Claudio Francesco Beaumont

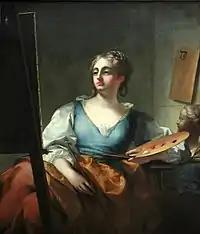
Beaumont's "Allegory of Painting", at the Musée des Beaux-Arts de Brest.

Beumont was born in Turin, and little is known of his early youth, besides that he was educated in grammar, rhetoric, architecture and mathematics in a Jesuit school. There is documentation of travel to Bologna, where he stayed from February to December 1716, and where he was likely influenced by the school of late seventeenth-century painter Cignani. In December of the same year he was in Rome, and a letter addressed to his brother documented that he was at the school of Francesco Trevisani, who would have a great influence on him. In Rome, he is said to have copied the works of Raphael, the Carracci, and Guido Reni, but showed little respect for the Roman painters of his own time, except for Trevisani, whose manner he imitated in the vigor of his tints. The reports of the ministers in Rome to the king of Sardinia proved that he enjoyed, even in that city, the protection of the sovereign. In the interval between the return to Turin in 1719 and his second Roman stay in 1723, Beaumont completed the decoration of an "Aurora" fresco on a ceiling of the second floor room in the Turin Royal Palace. In 1724 the king of Sardinia recommended him to Wleughels, director of the French Academy in Rome, who was passing through. In 1725 he was admitted to the Accademia di San Luca in Rome. In 1727 he received a grant of 2000 lire per year from the Savoy Monarchy, first step for the nomination as court painter, which took place in 1731. In 1727 a serious illness obliged him to pause in his artistic work, but he continued to be supported by the Piedmontese monarchy. This year "Elena" (now lost) was documented for the castle of Rivoli. The repertoire of Beaumont was formed in these years, taking advantage of the iconography that was dear to Trevisani, as is recognized by the subjects of "Sofonisba" executed according to the style of Maratta (first sent from Rome in 1729, in Palazzo Madama, Turin, up to 1800, and then in private collection).